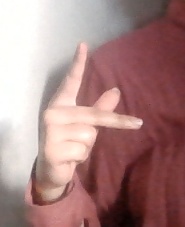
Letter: dha